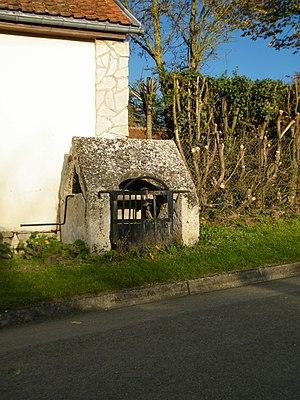
Puits de pierre.
Nampty est une commune française située dans le département de la Somme, en région Hauts-de-France.